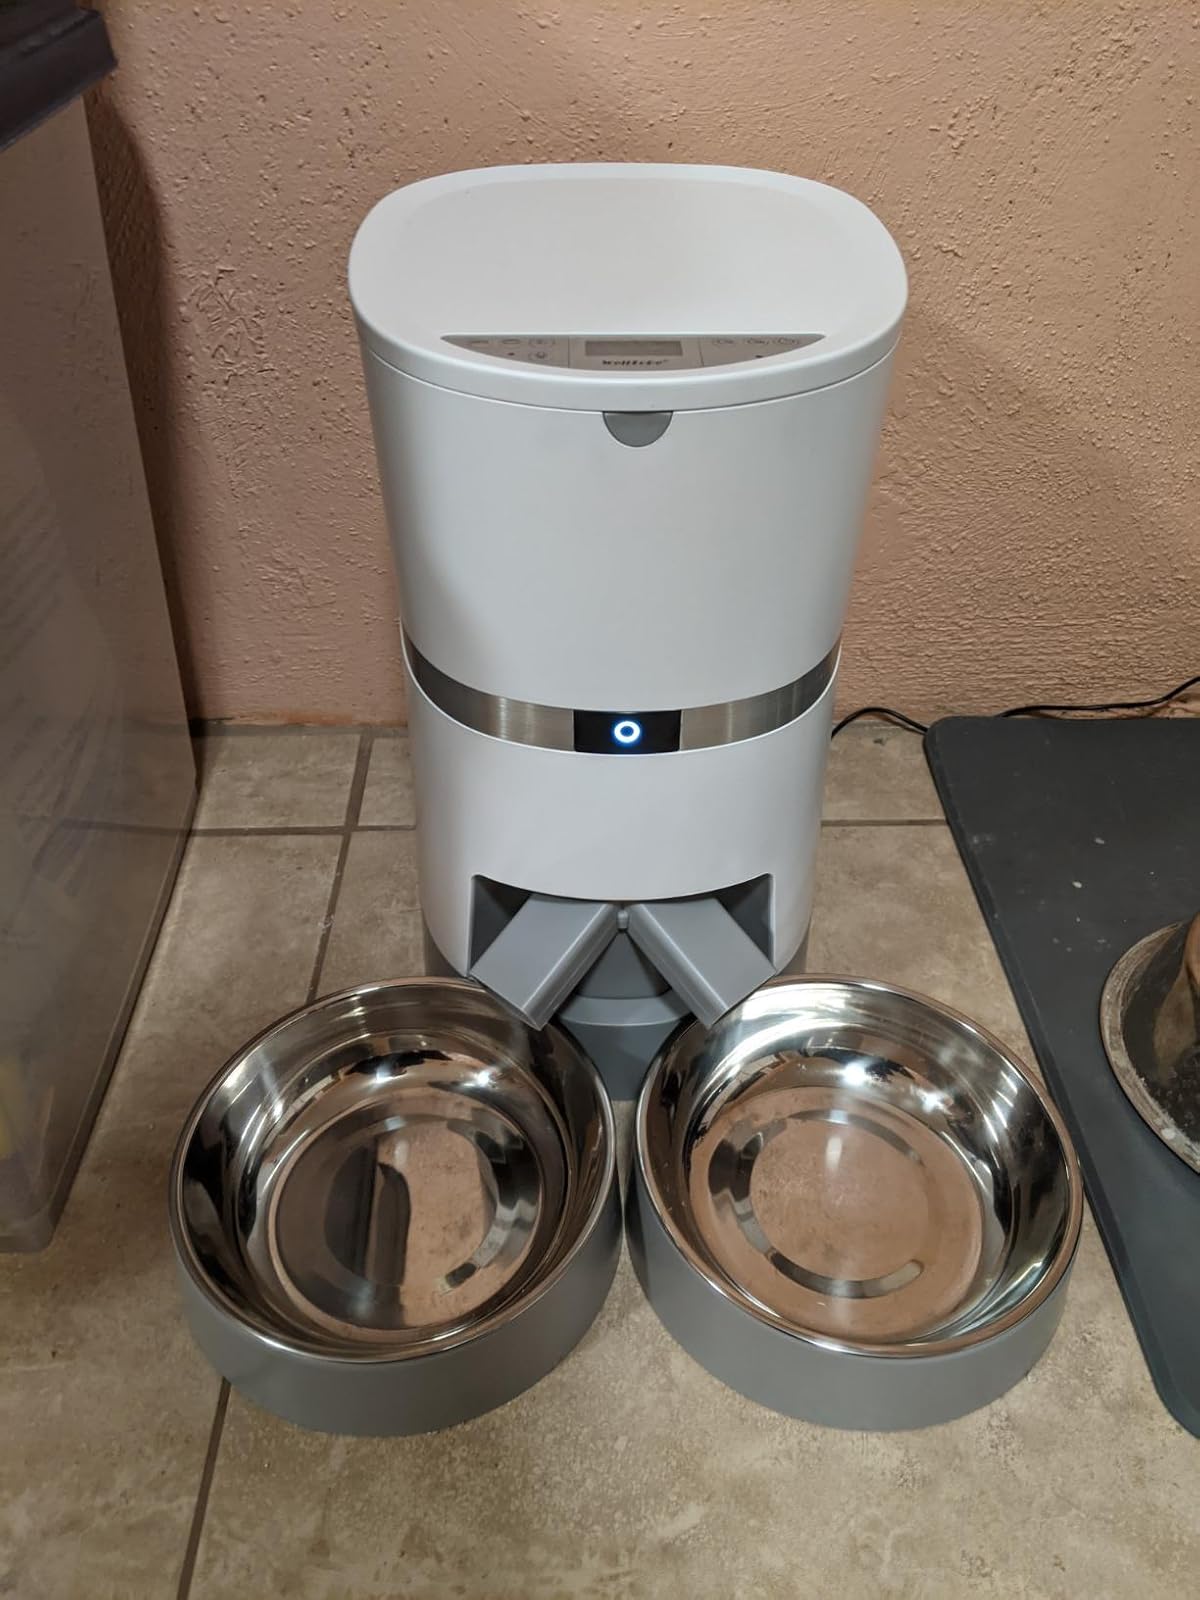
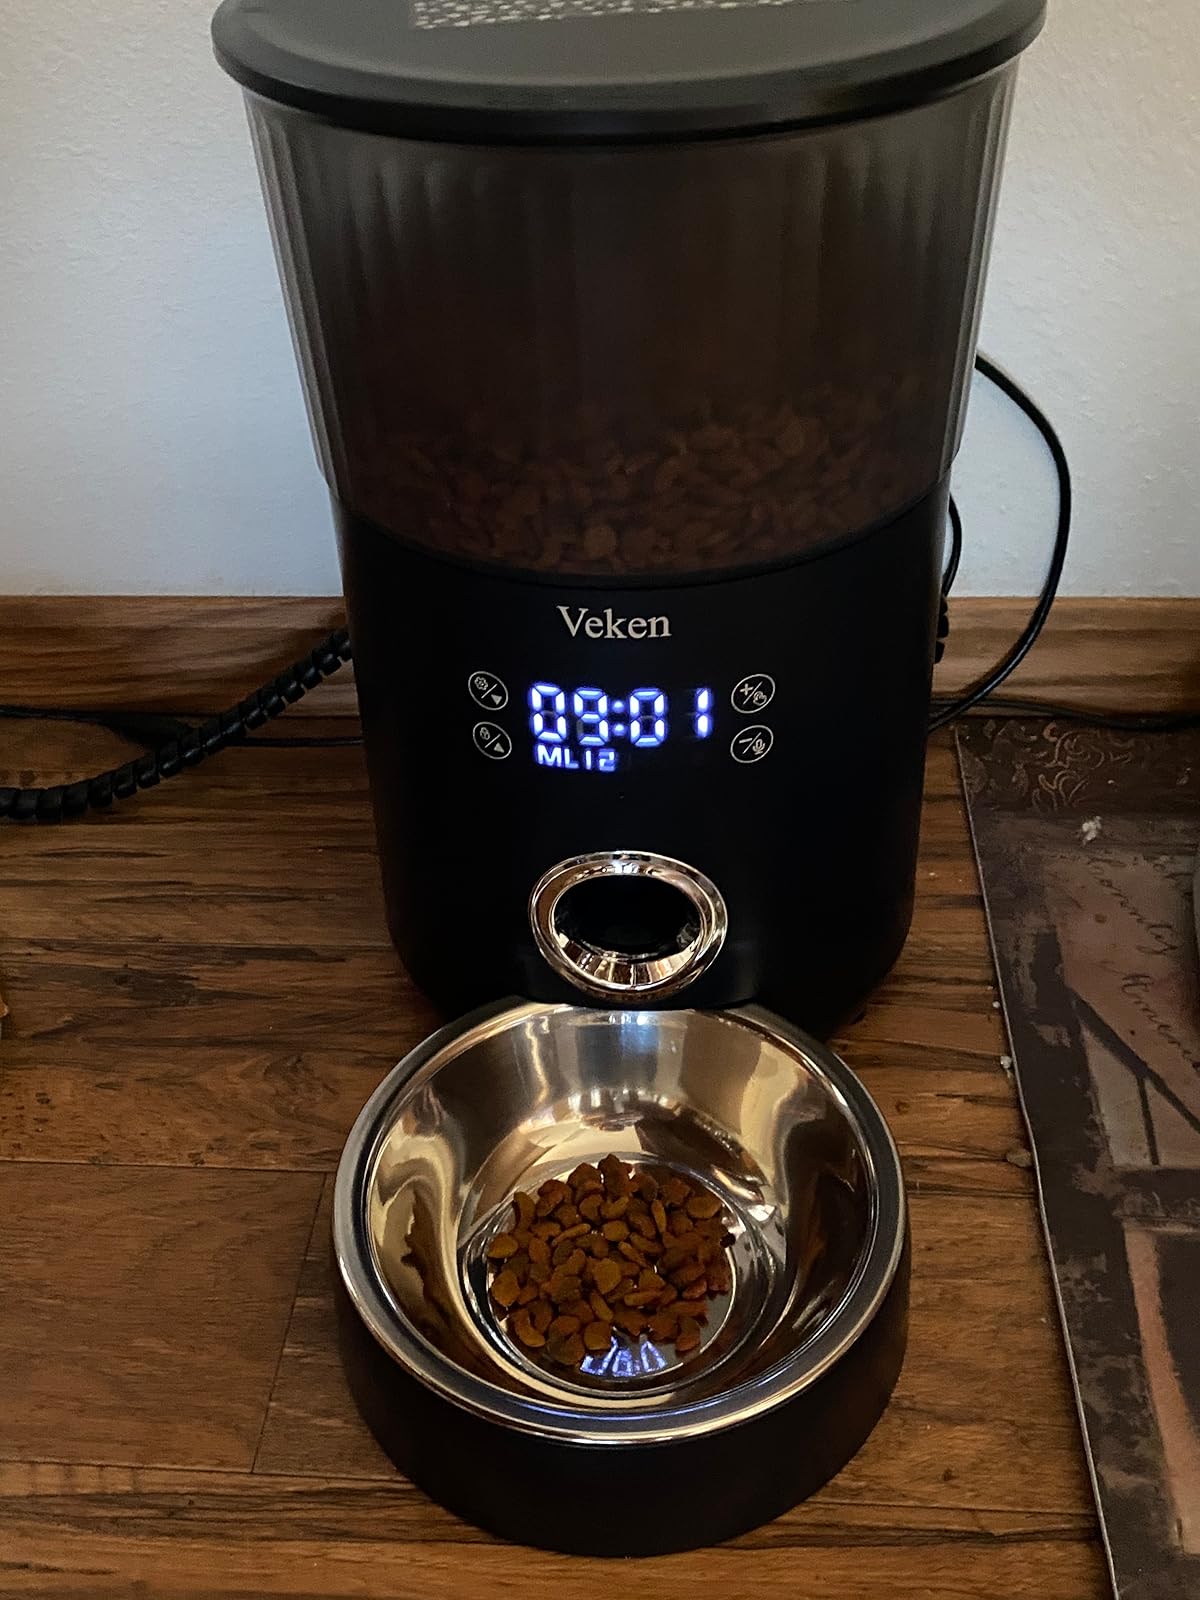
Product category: items_feeder
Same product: no